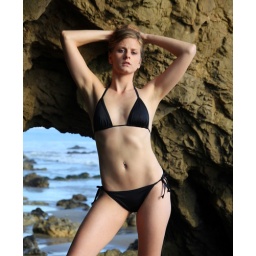
Photoshoot of a pretty model with long blonde hair and blue eyes in a black bikini.